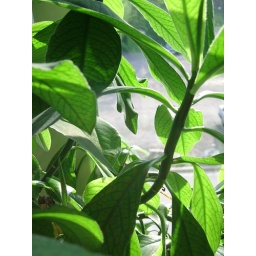
Potted plant in the office